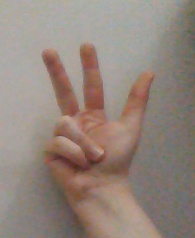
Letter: al